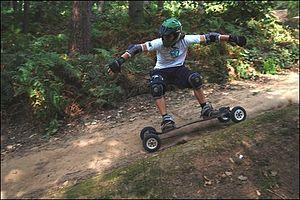
Le mountainboard ou planche tout terrain est un engin hybride, mélange de snowboard, de planche à roulettes et de VTT ou de BMX. Pour cette raison, la pratique du mountainboard se rapproche de ces sports : descente, freeride, freestyle. Un mountainboard s'utilise sur tout type de terrain ou même dans un skatepark.